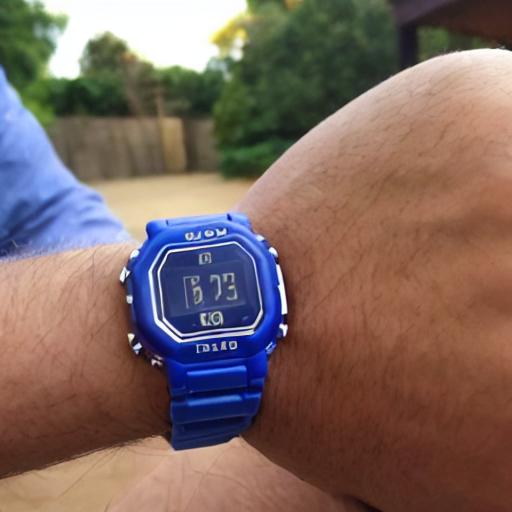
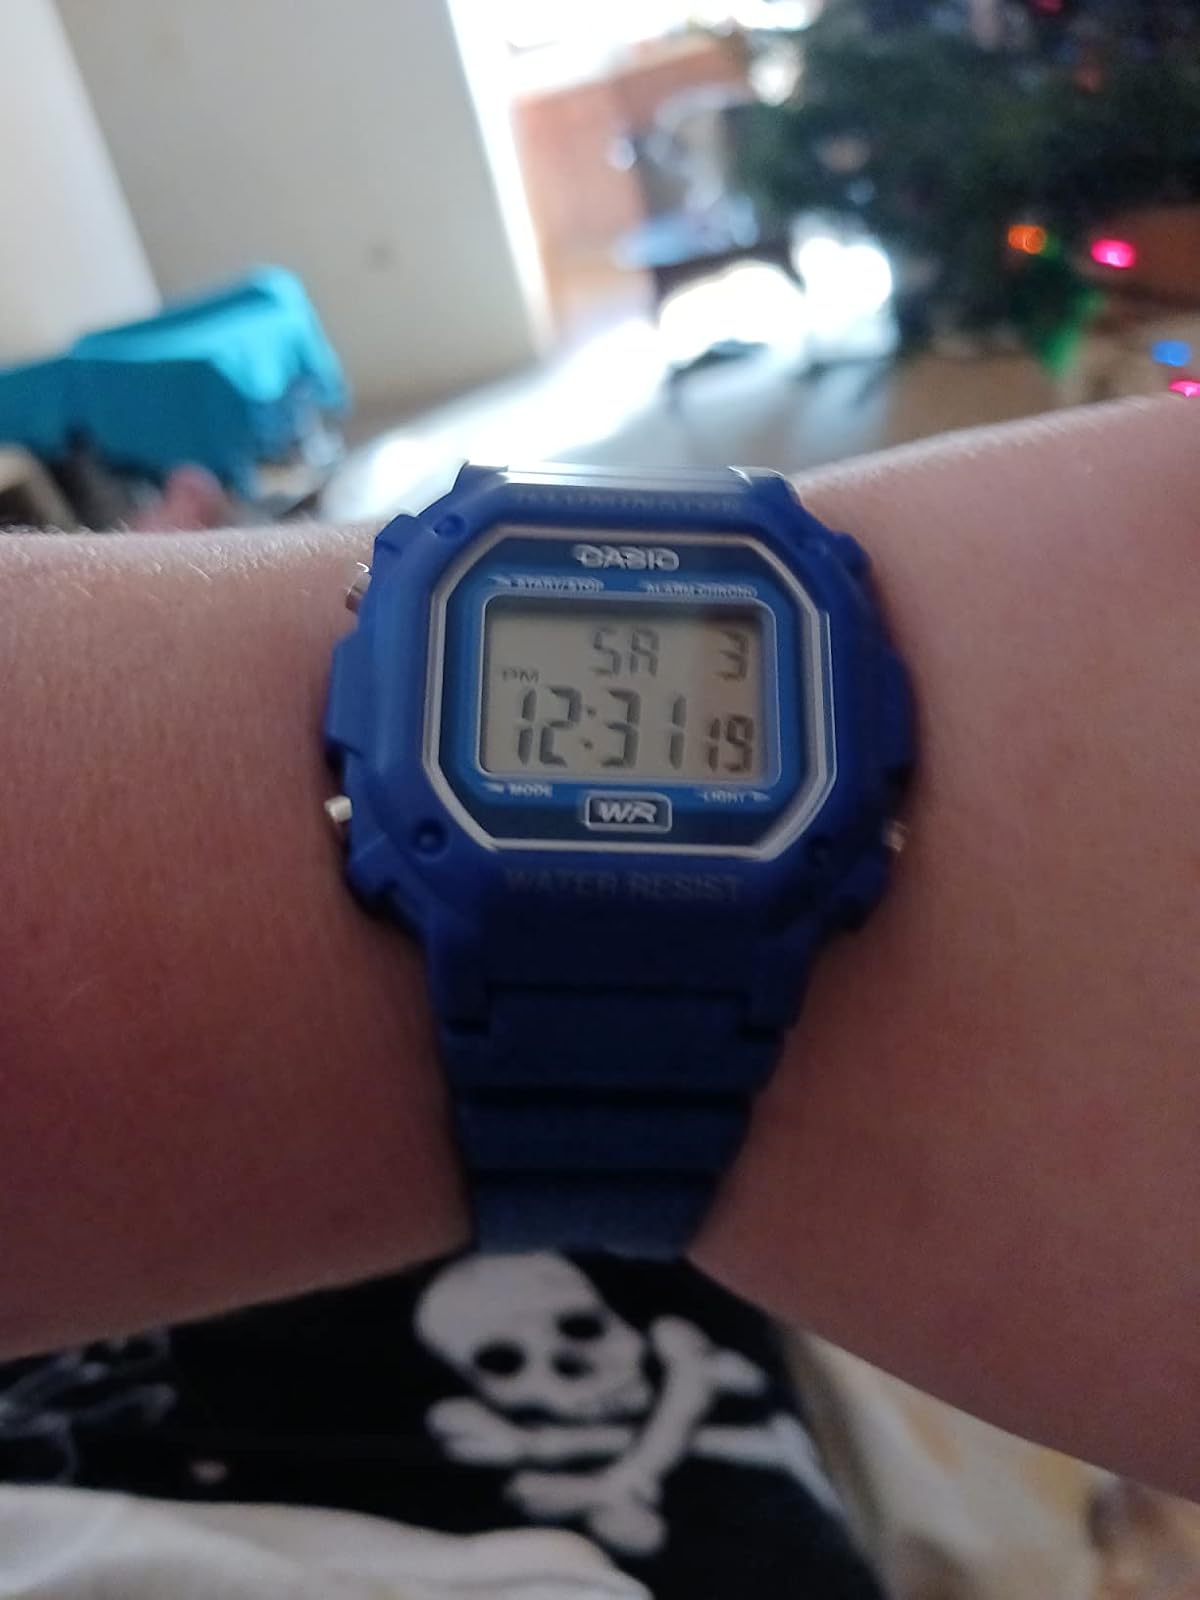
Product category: accessories_watch
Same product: no